Hurricane Iris

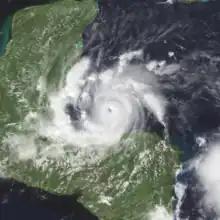
Iris near peak intensity shortly before landfall in Belize on October 8

Hurricane Iris was a small, but powerful tropical cyclone that caused widespread destruction in Belize. Iris was the second-strongest storm of the 2001 Atlantic hurricane season, behind Hurricane Michelle. It was the ninth named storm, fifth hurricane, and third major hurricane of the year, forming from a tropical wave on October 4 just southeast of Barbados. It moved westward through the Caribbean, intensifying into a tropical storm on October 5 south of Puerto Rico, and into a hurricane on the following day. While passing south of the Dominican Republic, Iris dropped heavy rainfall that caused landslides, killing eight people. Later, the hurricane passed south of Jamaica, where it destroyed two houses. On reaching the western Caribbean Sea, Iris rapidly intensified into a Category 4 on the Saffir–Simpson scale. A small hurricane with an eye of only in diameter, Iris reached peak winds of before making landfall in southern Belize near Monkey River Town on October 9. The hurricane quickly dissipated over Central America, although its remnants contributed to the formation of Tropical Storm Manuel in the eastern Pacific Ocean. The hurricane caused severe damage—destroying homes, flooding streets, and leveling trees—in coastal towns south of Belize City.